Union Station (Burlington, Vermont)

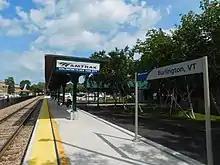
The new Amtrak platform in August 2022

Bids for station construction were opened in June 1914. The city formally discontinued sections of Main Street and Lake Street in July, making way for construction. After delays during negotiations, some related to rising steel prices due to the outbreak of war in Europe, the contract was awarded to W.S. Swallow & Company in October 1914. Construction of the foundation began on November 3, 1914; while initial plans were for work to begin in spring 1915, the earlier start was intended to reduce costs and avoid spring flooding. On February 17, 1915, the state legislature passed a bill allowing of clearance – rather than the standard – on the passenger tracks at the station. This allowed the station footbridge to be level with the station floor, and reduced the number of steps passengers would have to climb from the platforms.